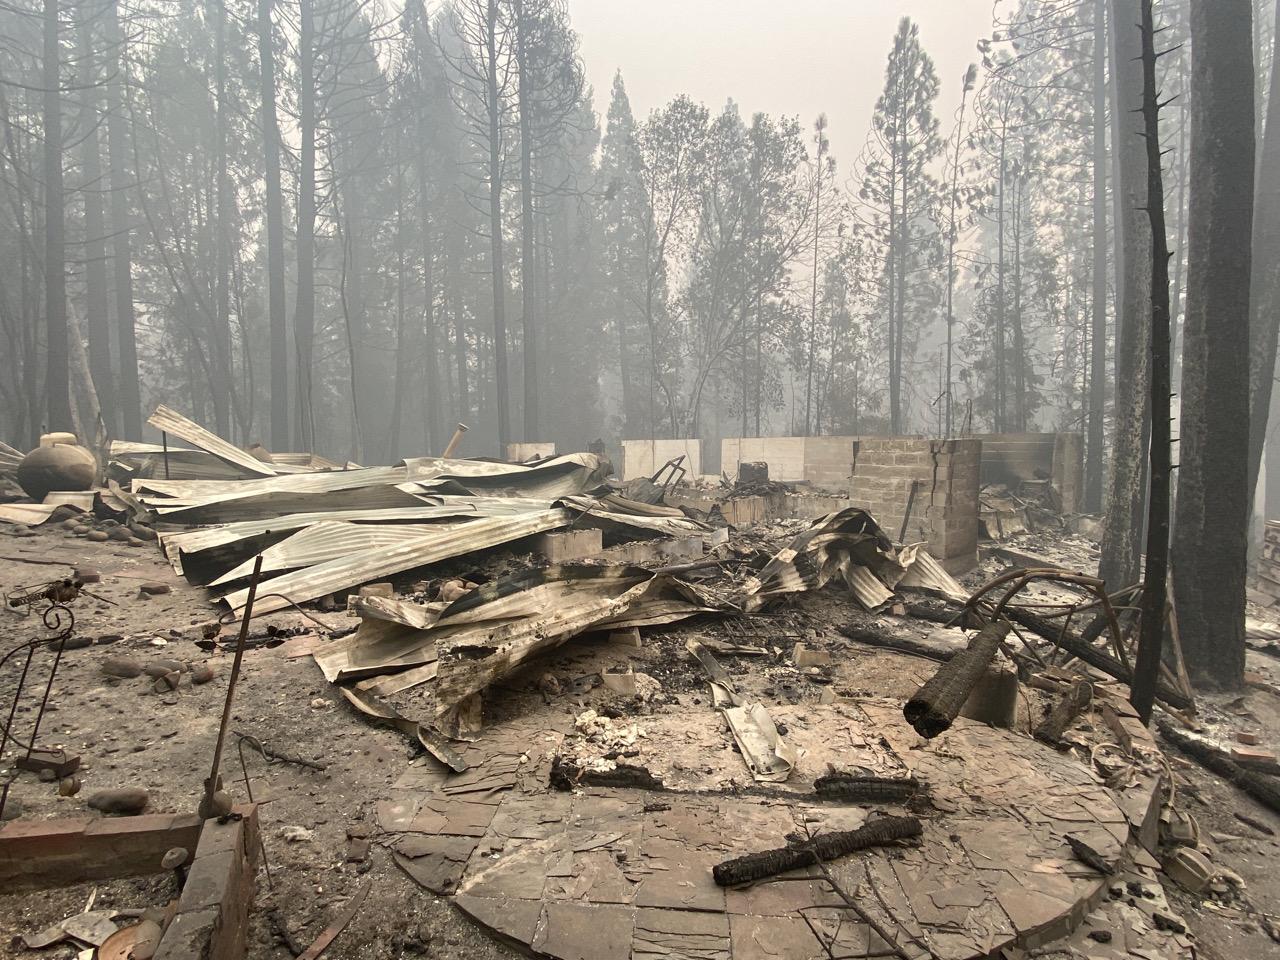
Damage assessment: destroyed